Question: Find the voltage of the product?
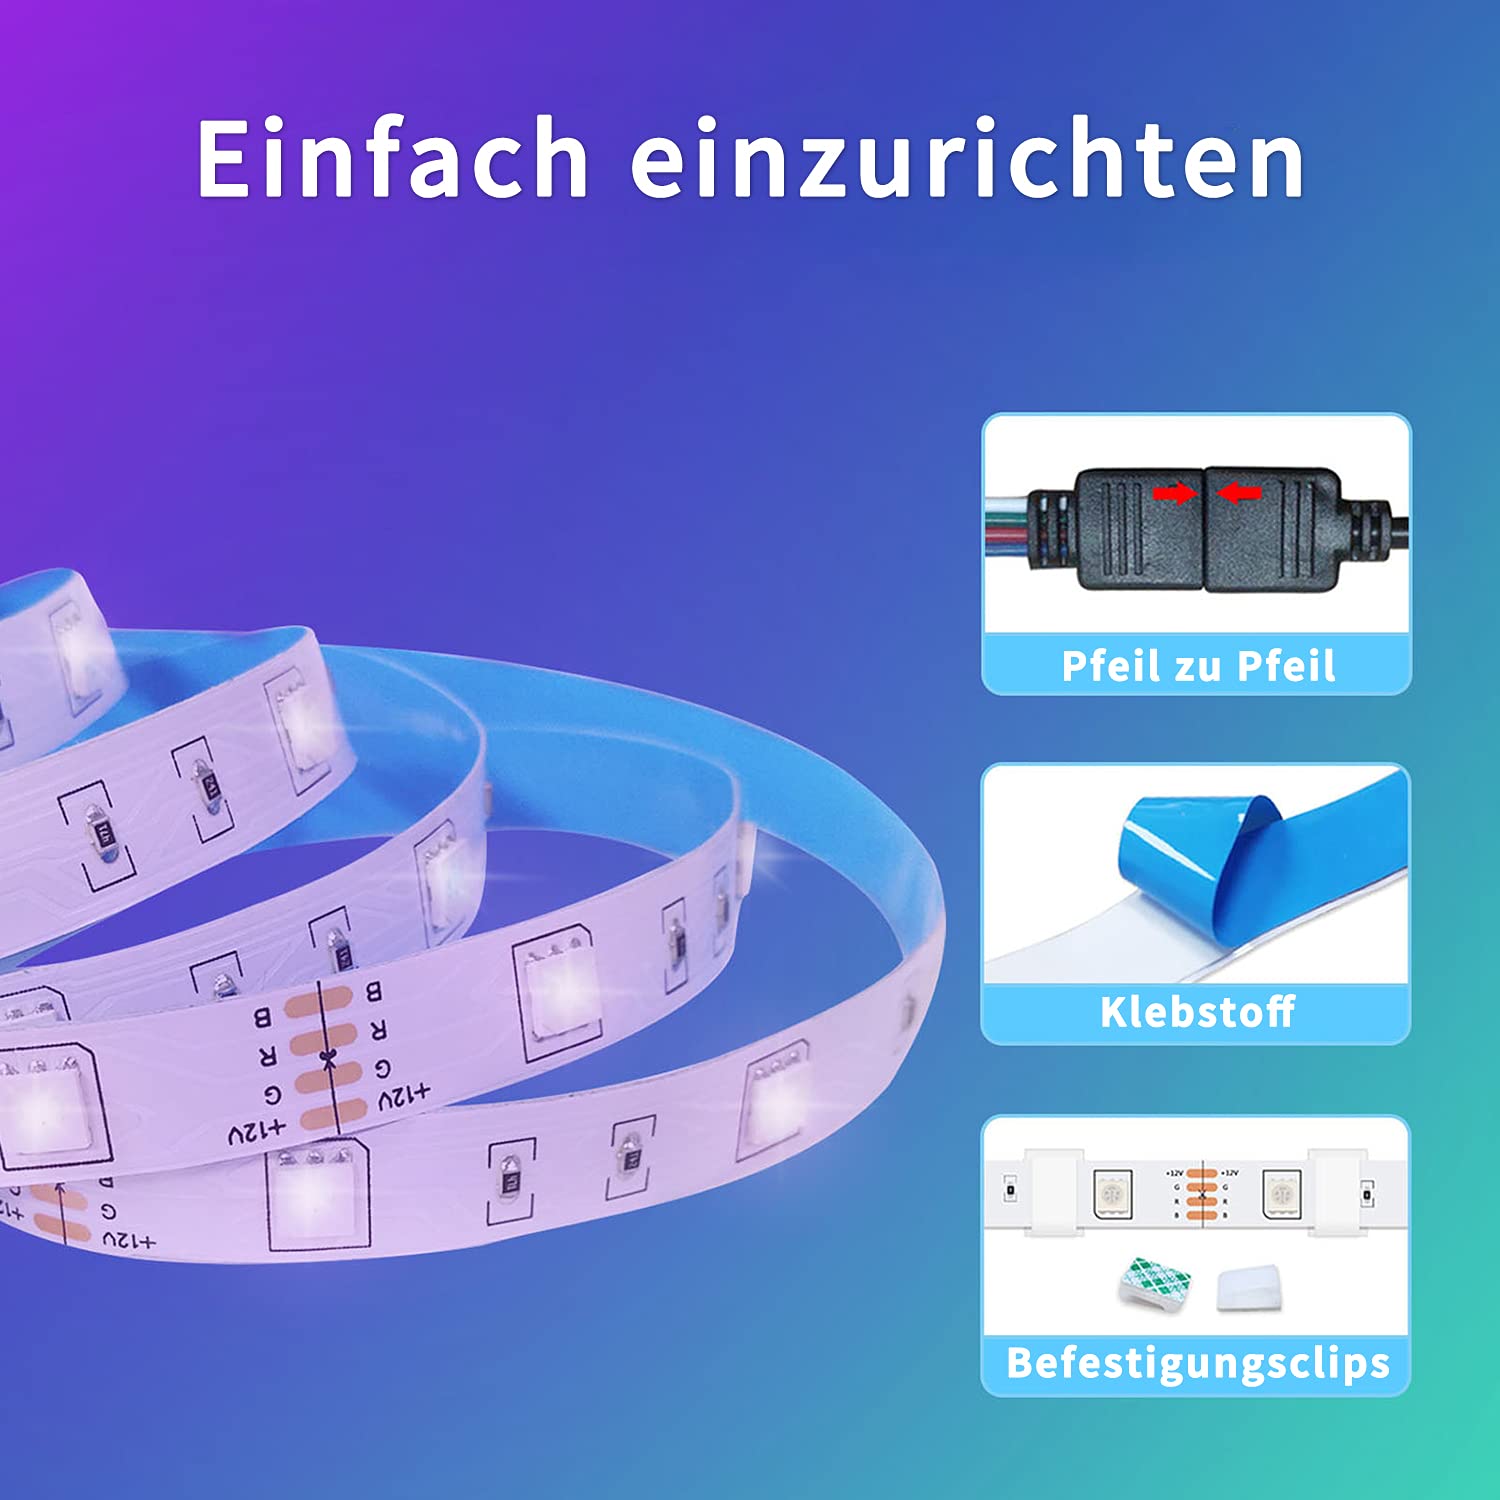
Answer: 12.0 volt